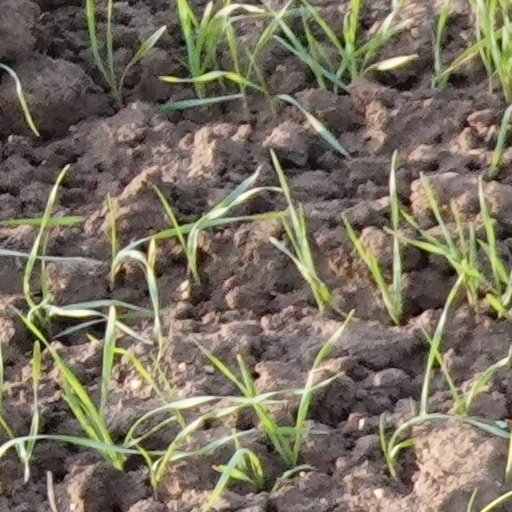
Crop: wheat